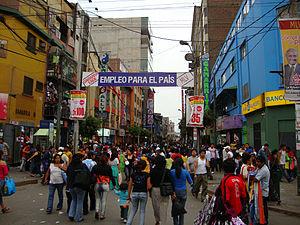
Gamarra est un grand centre commercial et industriel de textiles au Pérou.